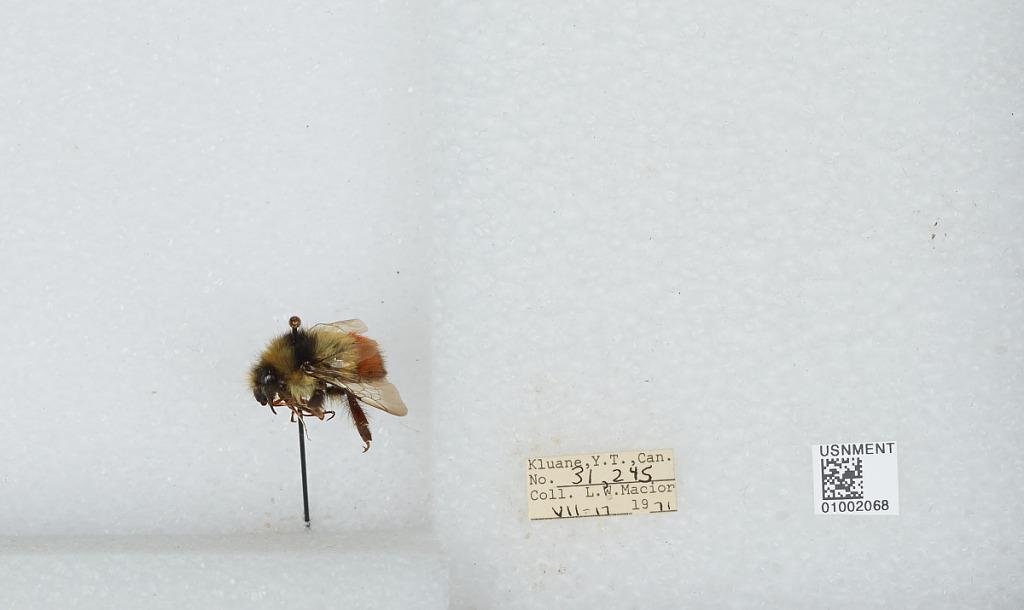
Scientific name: Bombus (Pyrobombus) flavifrons Cresson
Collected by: L. Macior
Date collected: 1971-7-17
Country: Canada
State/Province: Yukon Territory
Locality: Kluane
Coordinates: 60.75, -139.5